History of Taiwan

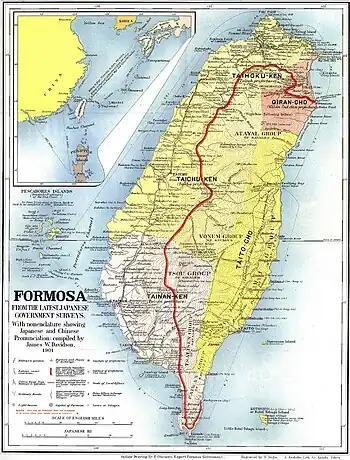
1901 map with red line marking approximate boundary separating territory under actual Japanese administration from "Savage District"

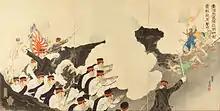
"The Imperial Guard Defeats the Enemy in Hard Fighting at Keelung on the Island of Taiwan", 1895

The acquisition of Taiwan by Japan was the result of Prime Minister Itō Hirobumi's "southern strategy" adopted during the First Sino-Japanese War in 1894–95. Itō and Mutsu Munemitsu, the minister of foreign affairs, stipulated that Penghu and Taiwan must be ceded to Japan. These conditions were met during the signing of the Treaty of Shimonoseki on 17 April 1895. Taiwan and Penghu were transferred to Japan on 2 June.